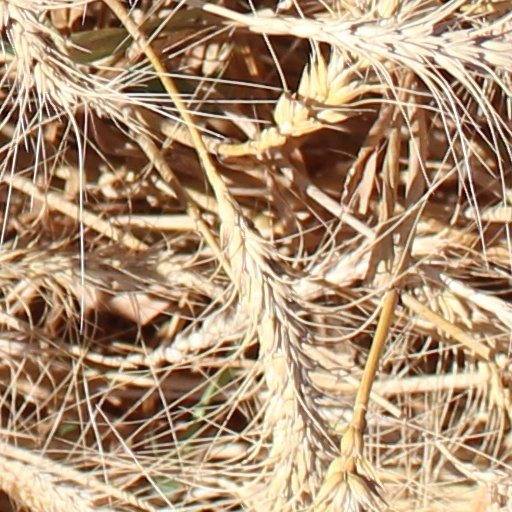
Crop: wheat